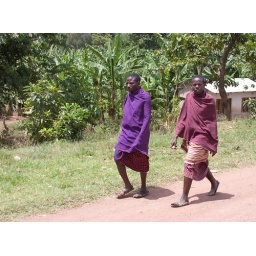
Maasai men walking along the road near Arusha.